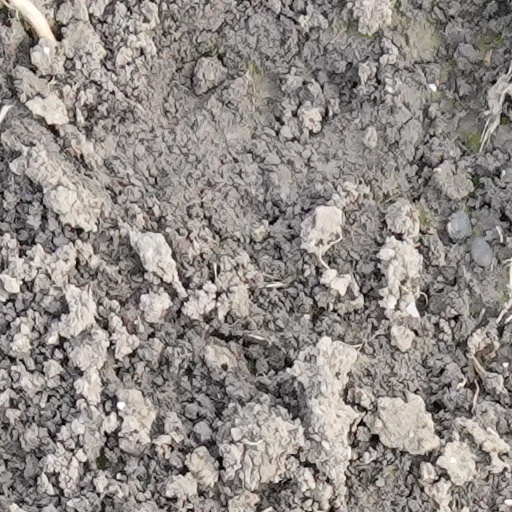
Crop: wheat